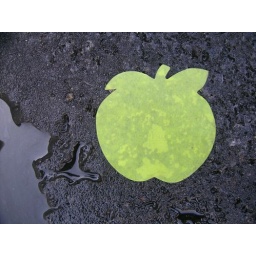
found this cute apple sticker in a parking lot on a rainy day